Acme Township, Michigan

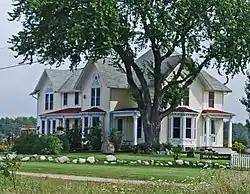
John Pulcipher House

The 1891 Acts of the Legislature of the State of Michigan include the following. Application to the board of supervisors of Grand Traverse County was made November 10, 1890 to separate from East Bay Township and form Acme Township. Signatories included residents A.C. Hoxie, Milton Beck, W.A. Lee, J.W. Green, E.B. Arnold, L.P. Fox, Walter Mull, J.H. Fife, Isaac Love, John McDonald, John Rogers, Eddy Newcomb, W.H. Fife, C.V. Hill, Joseph Taylor, C.J. Liddell, Andrew Newcomb, H.F. Allen, L.W. Lackey, George Smith, H.L. Allen. Notices were posted by Charles H. Estes throughout the townships and published in the Grand Traverse Herald newspaper. The January 5th to January 7 meeting of the Grand Traverse County board of supervisors approved this application submitted by John Pulcipher.